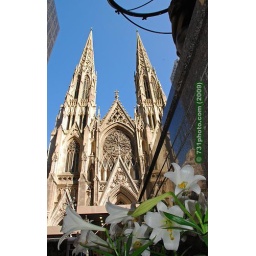
Spring-time view directly across the street with Easter Lily flowers in foreground. St. Patrick's Cathedral, New York City.